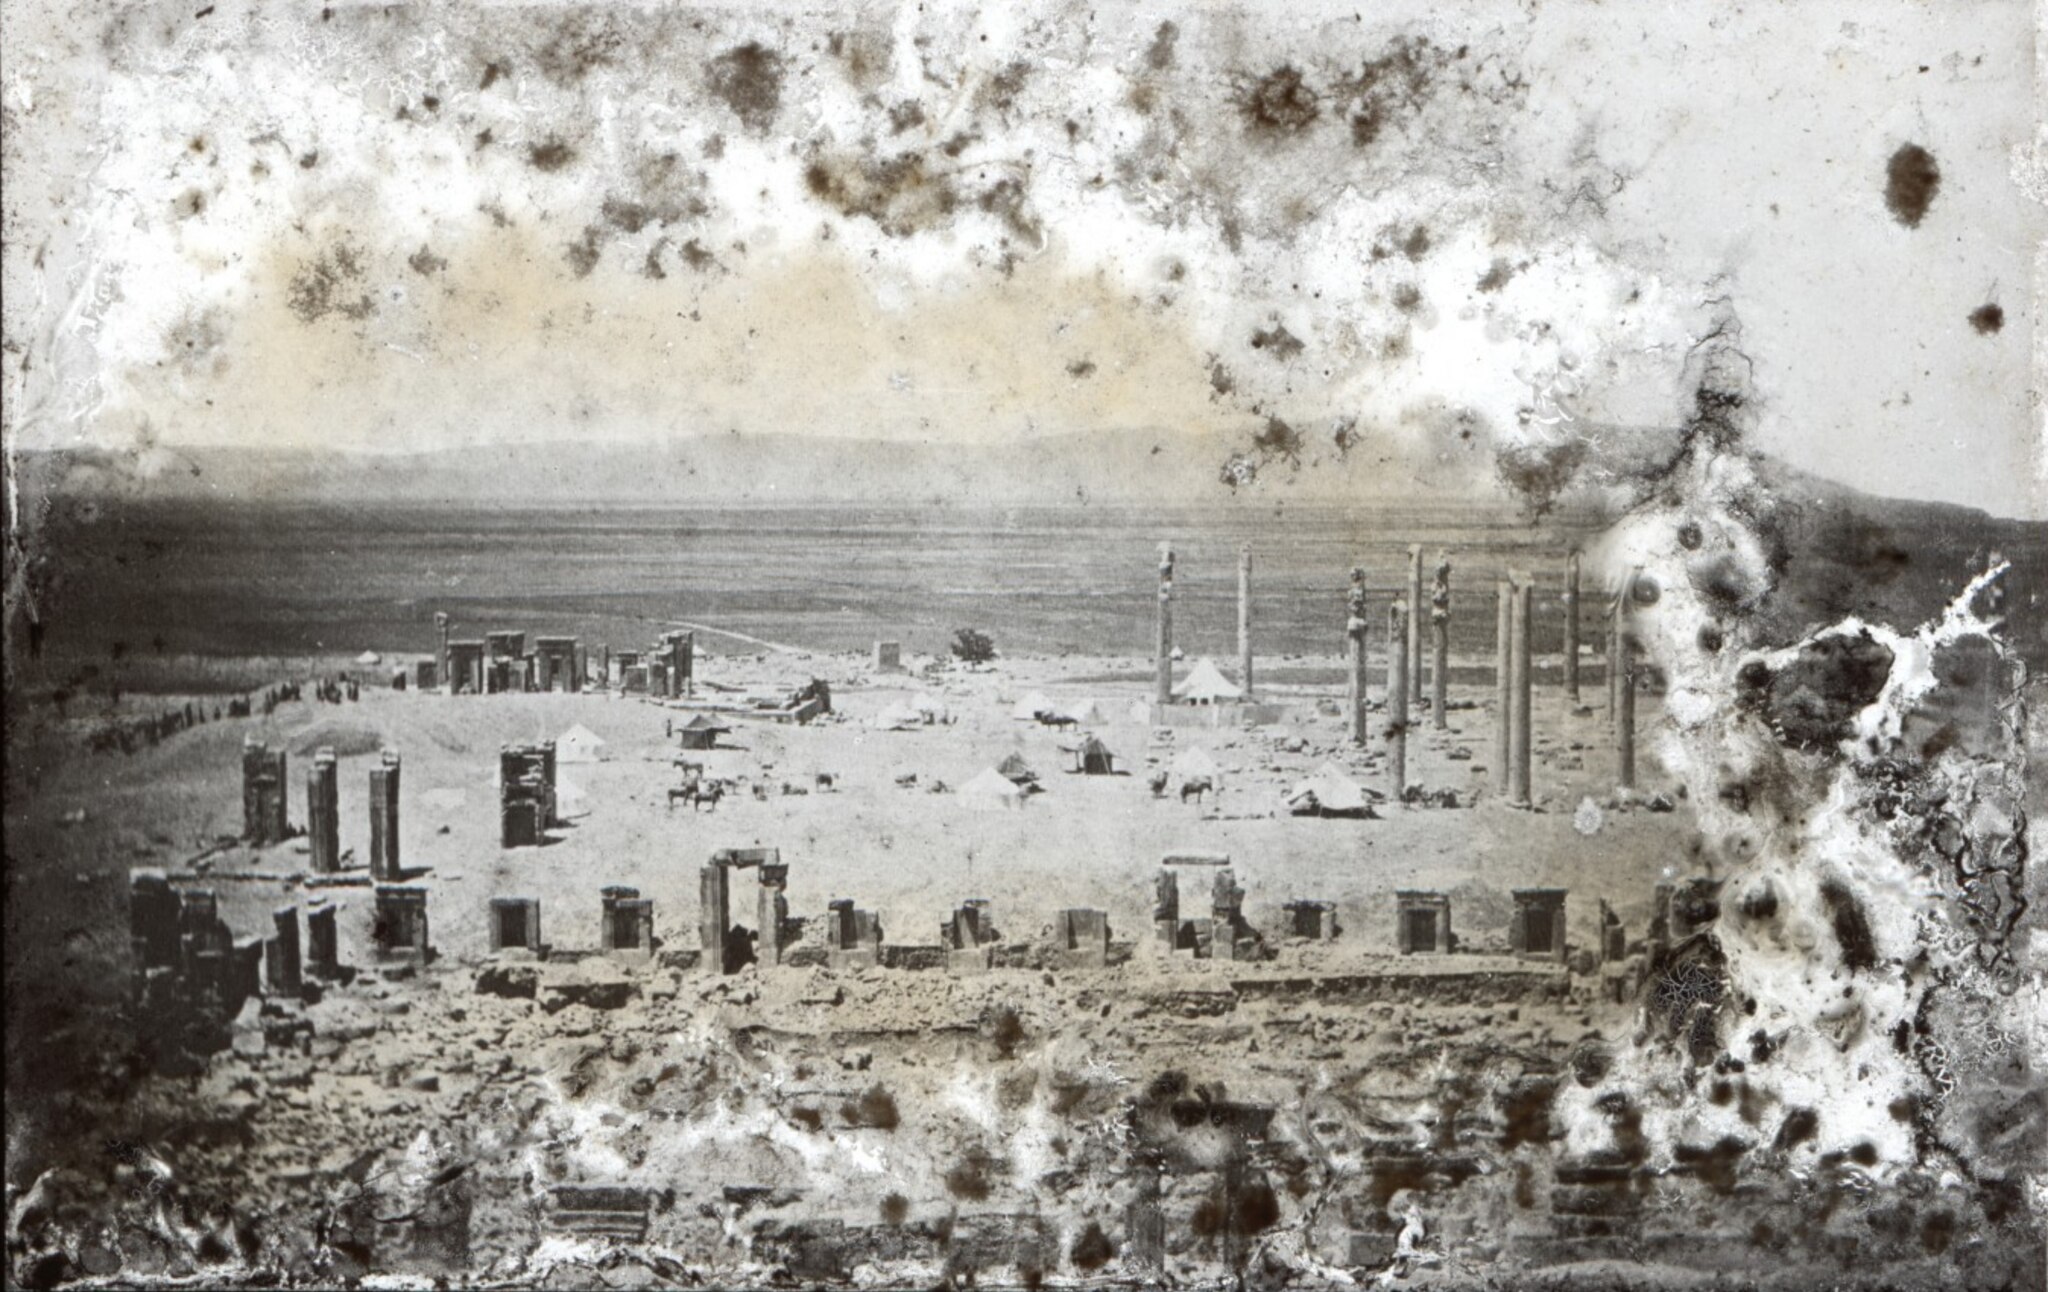
Title: Ruinen von Persepolis 1920-55
Description: Ruinen von Persepolis. Fotografije na steklu iz zapuščine dr. Julija Felaherja, hrani Koroška osrednja knjižnica dr. Franca Sušnika Ravne na Koroškem
Date: between 1920 and 1955
Categories: History of Persepolis, 1920s photographs, 1930s photographs, 1940s photographs, Template Unknown (author), Images from the Digital Library of Slovenia, PD-Slovenia, Persepolis in the 20th century, Julij Felaher Collection